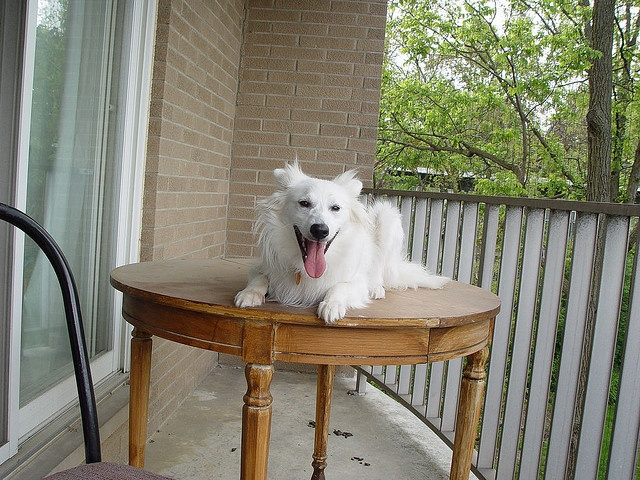
a dog on a table on a porch
A dog that is laying down on a table.
A large white dog on a wooden table.
A dog sitting on a table that is sitting on a porch.
A dog with its tongue out is sitting on a table.